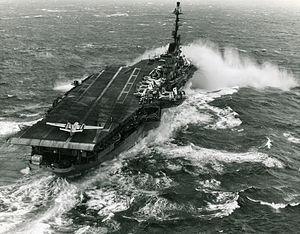
L’USS Essex était un porte-avions de la marine des États-Unis pendant la Seconde Guerre mondiale, essentiellement dans l'océan Pacifique. Il fut le quatrième navire de la marine américaine à porter ce nom. Il fut la tête de série de la plus importante classe de porte-avions jamais construite à ce jour.